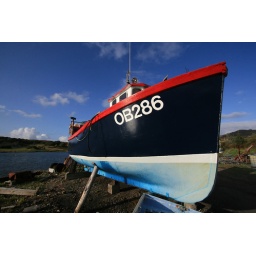
It's just one of the few photo's from the weekend with blue sky and it's in focus :) hehehe